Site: brandenburg
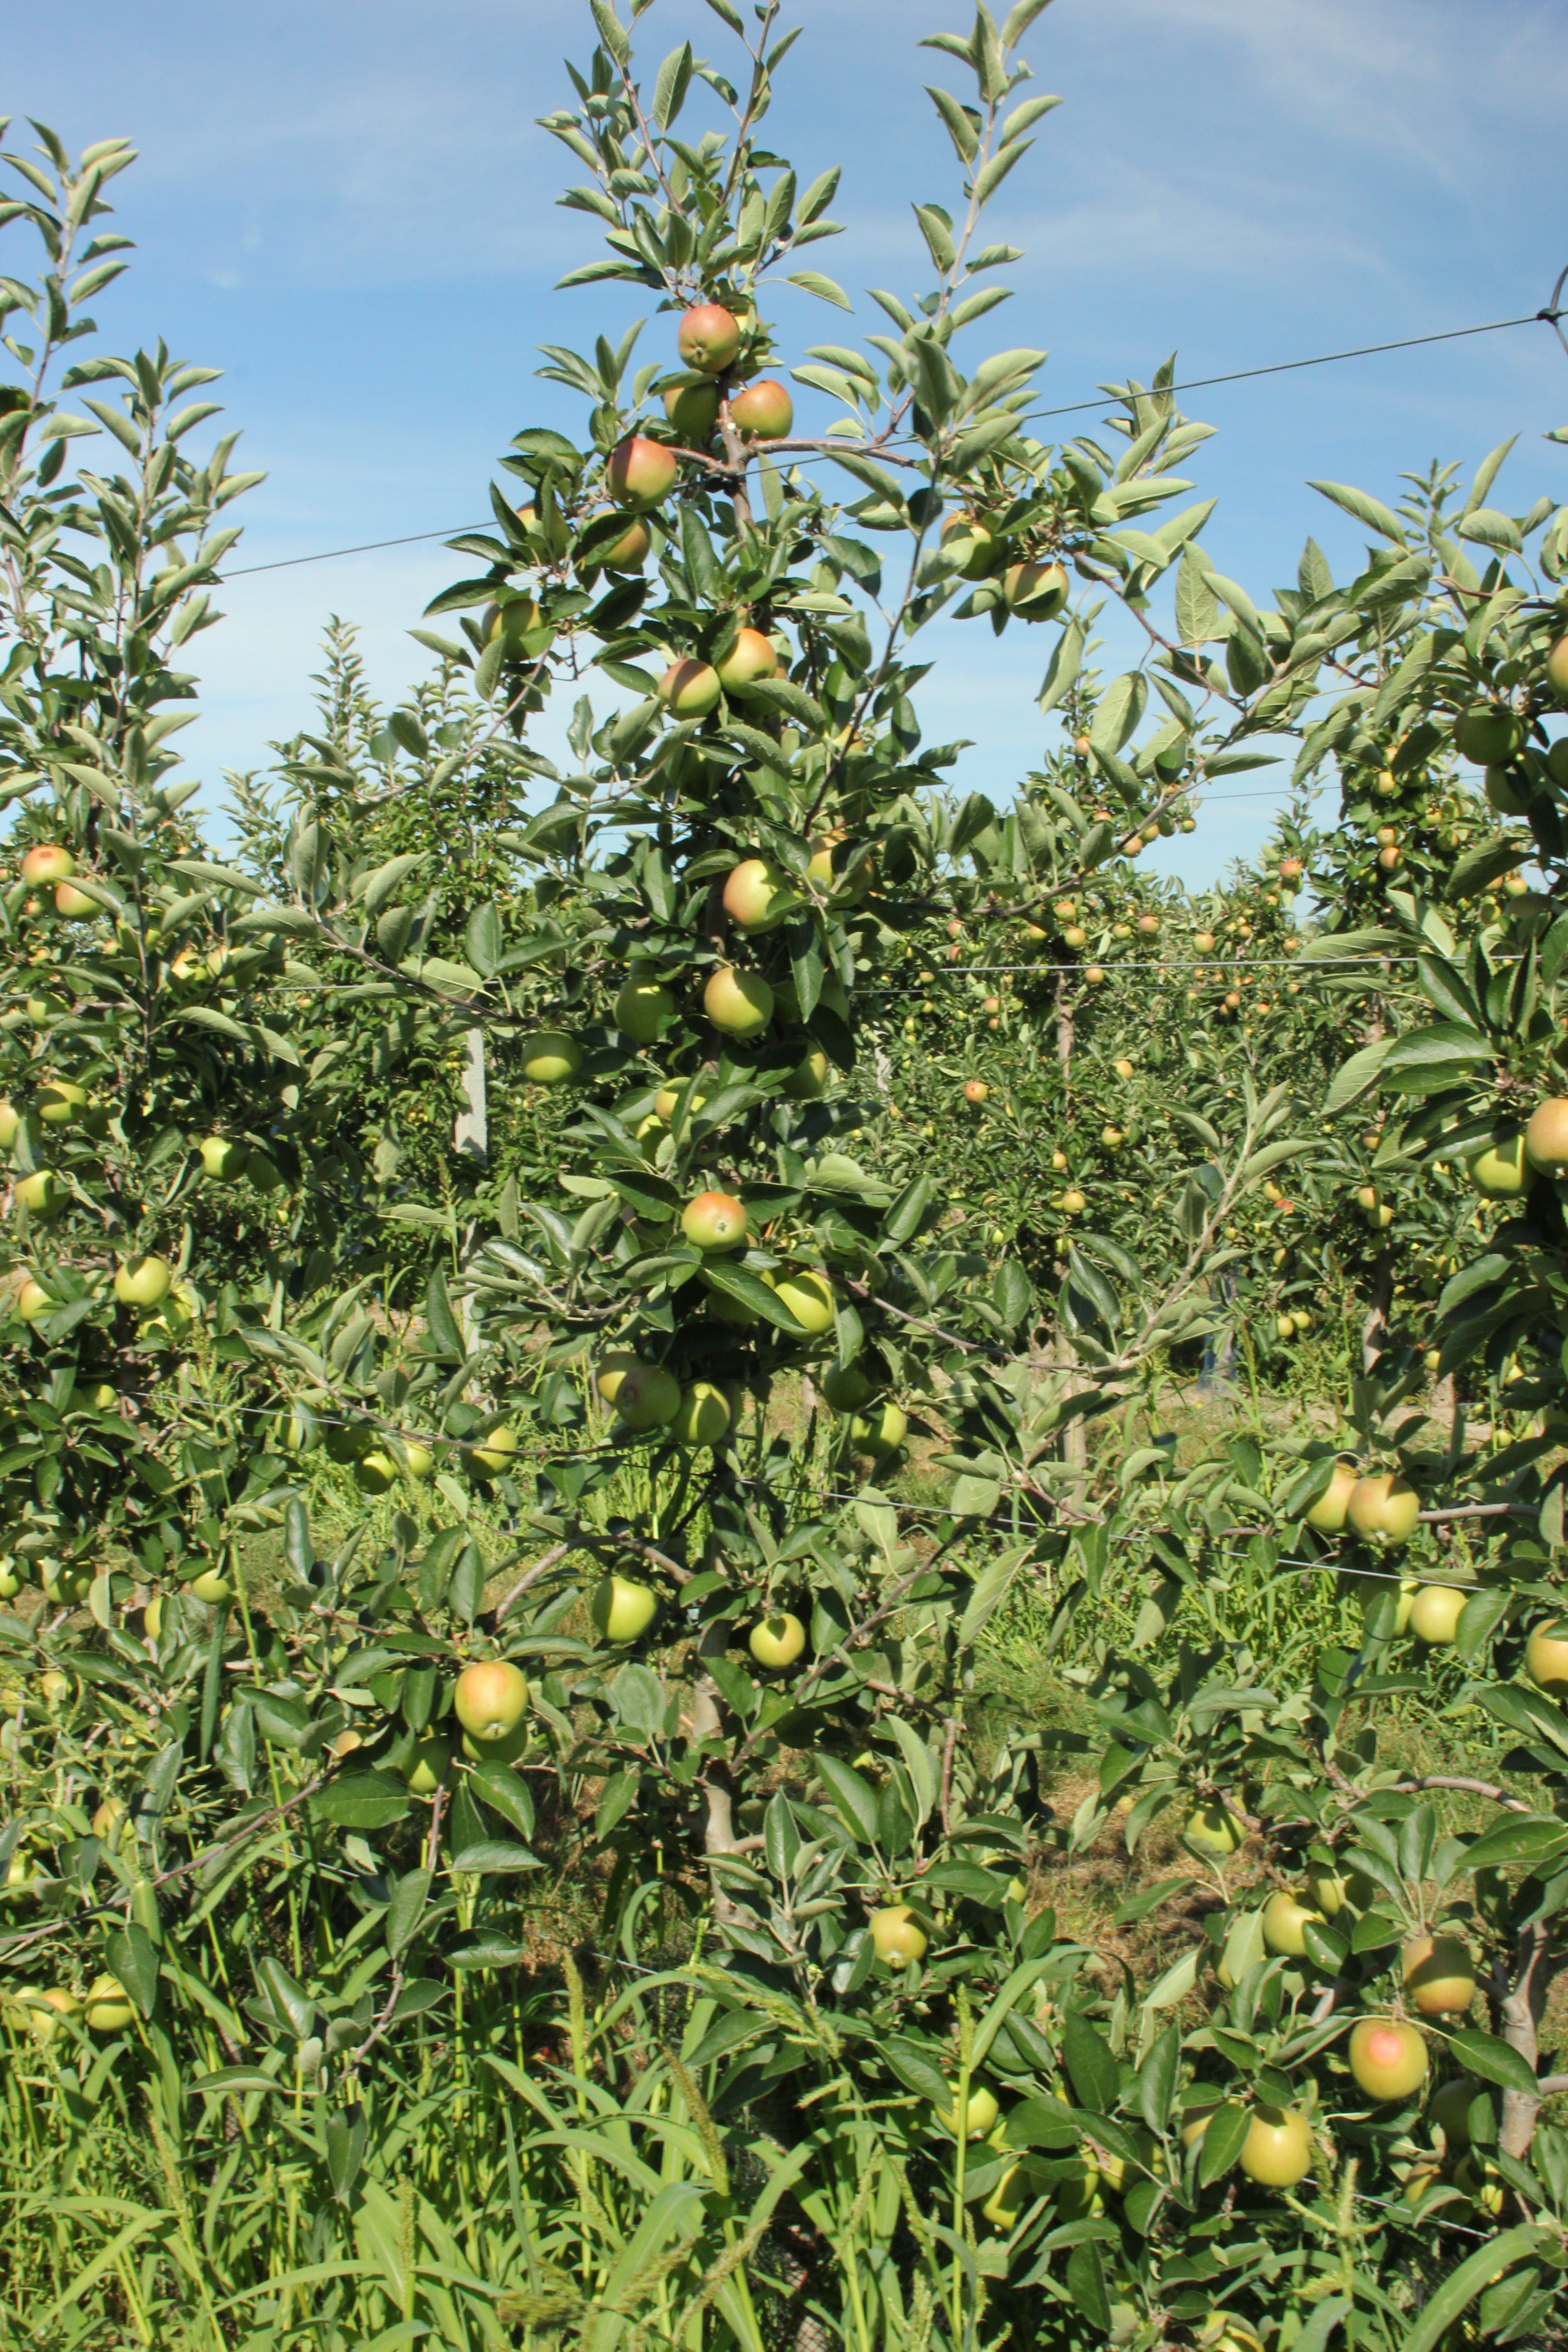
Growth stage (BBCH 77): Development of fruit